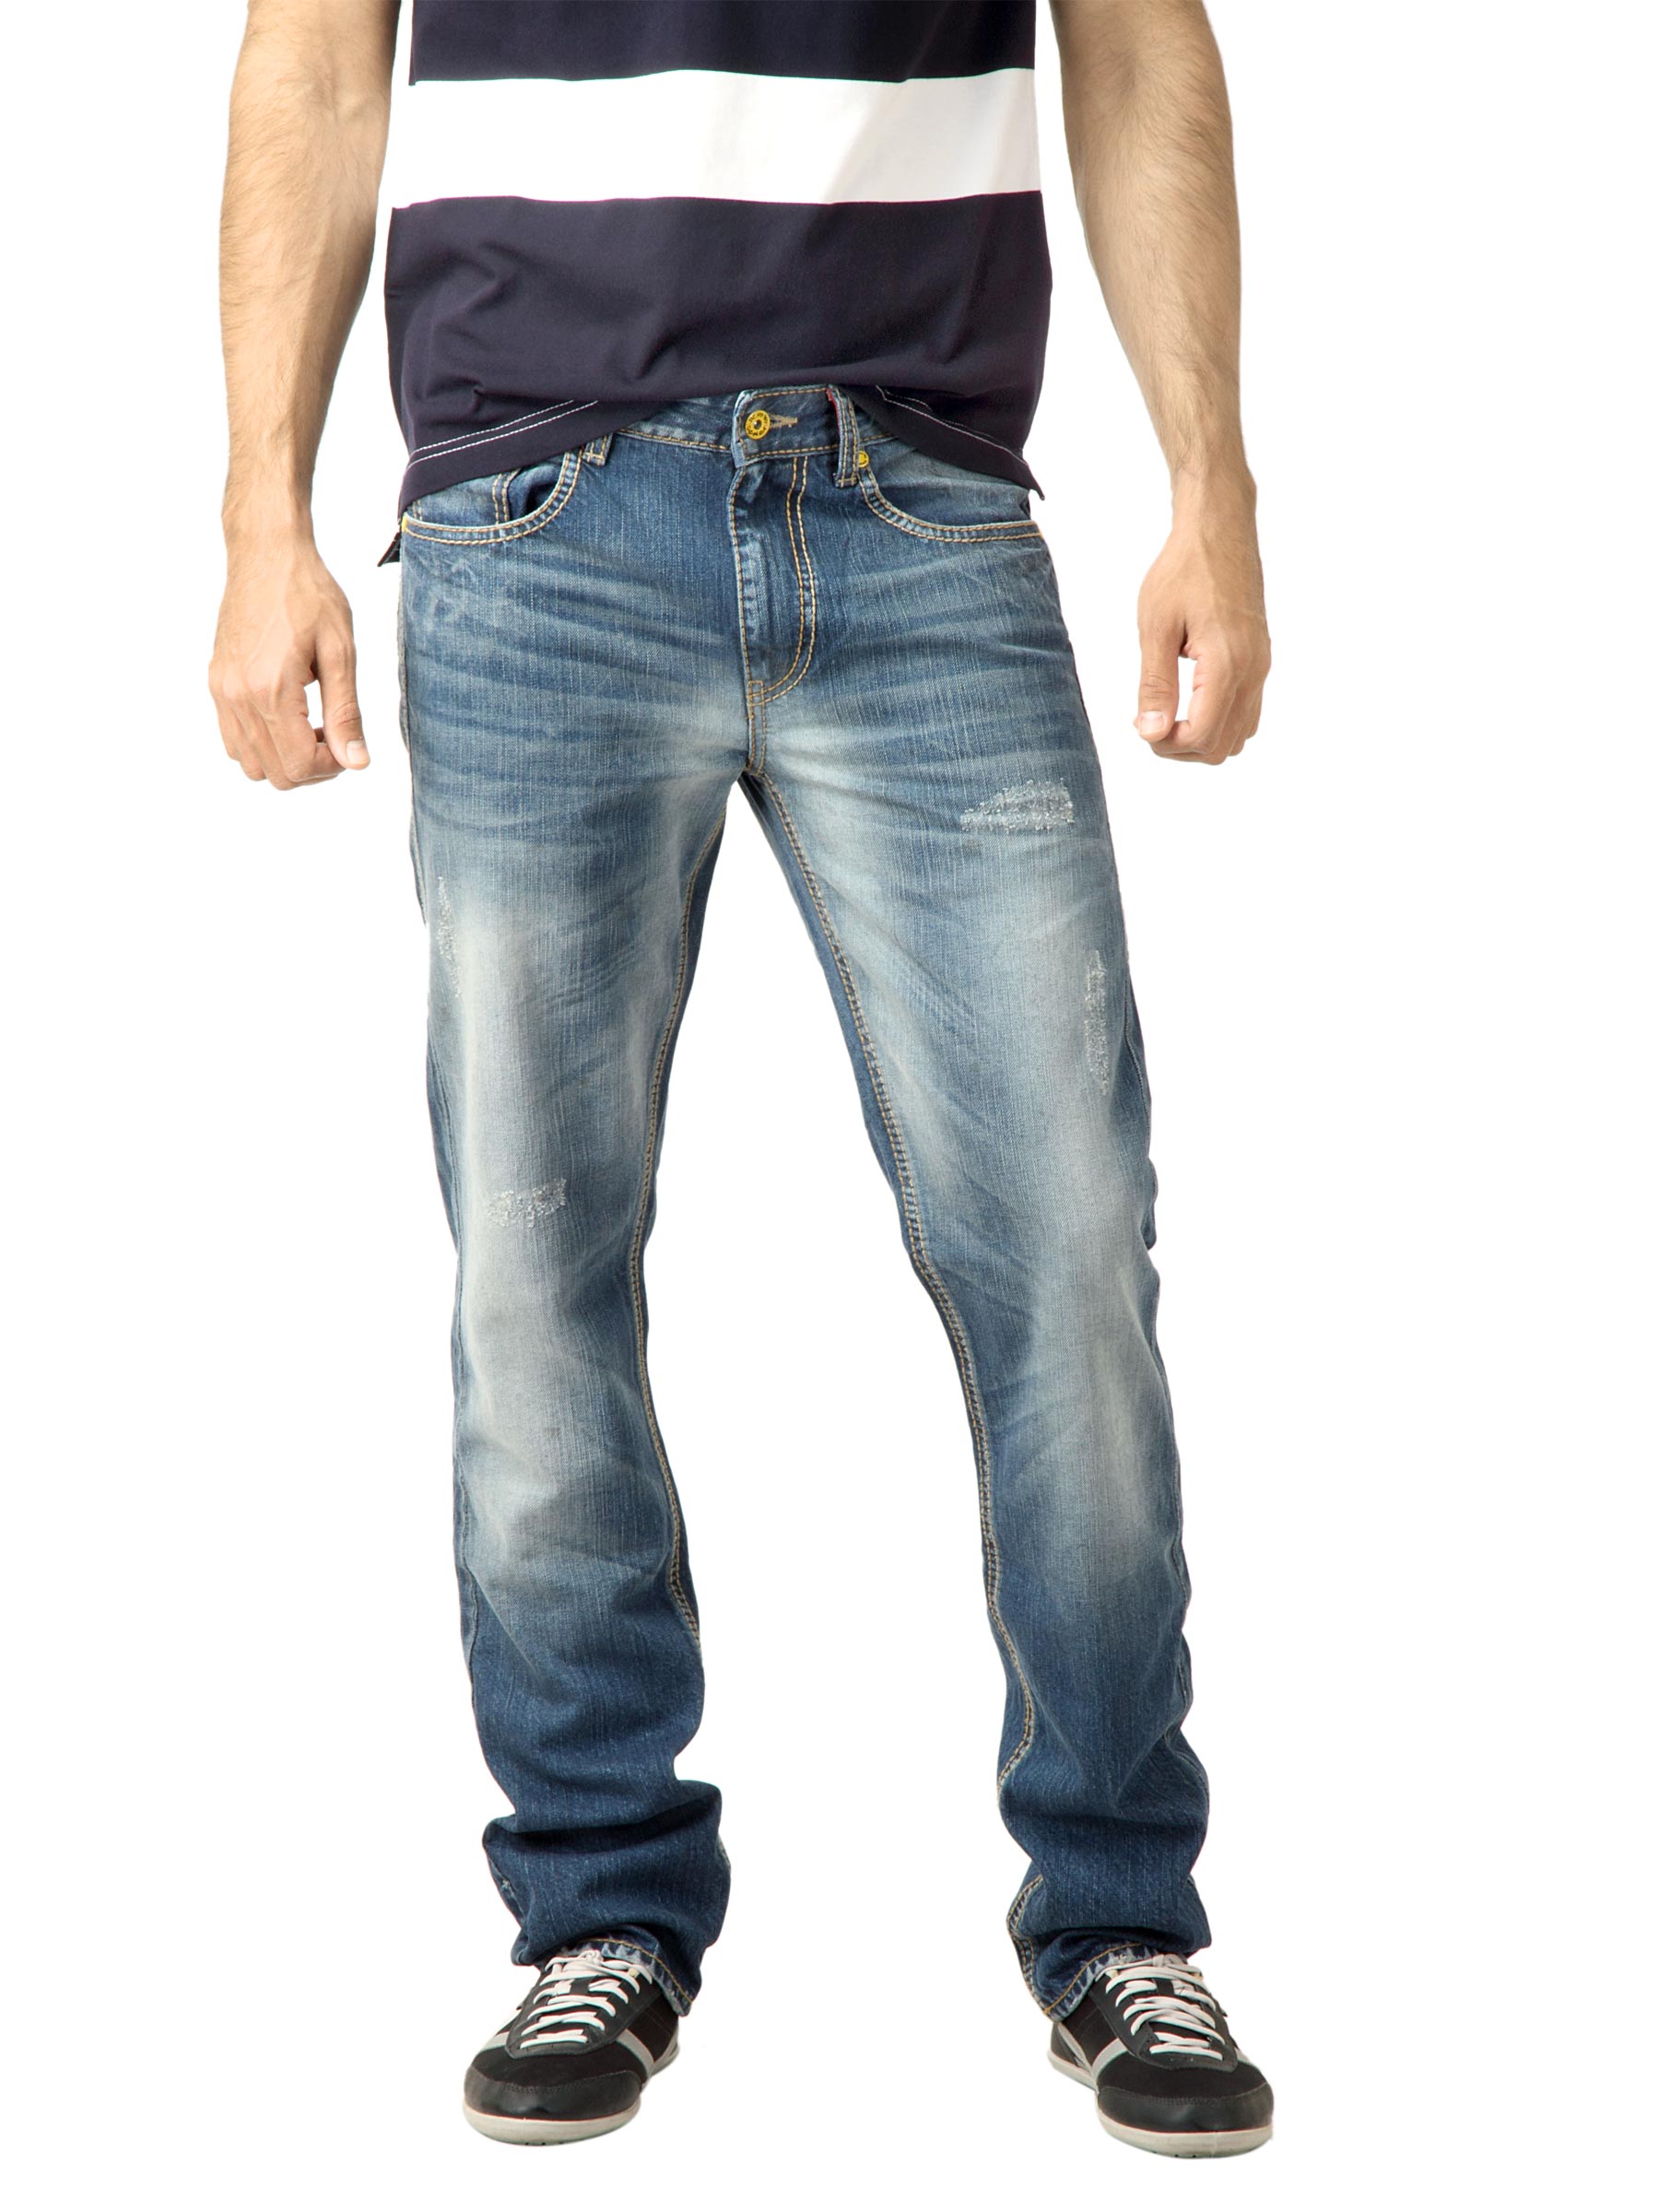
Deni Yo Men Washed Blue Slim Fit Jeans
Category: Apparel / Bottomwear / Jeans
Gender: Men
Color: Blue
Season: Fall 2011
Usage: Casual